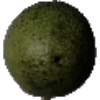
Label: Avocado 1